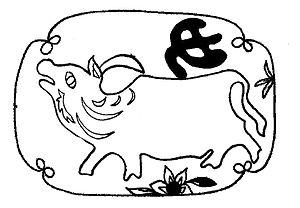
Astrologie Chinoise Boeuf